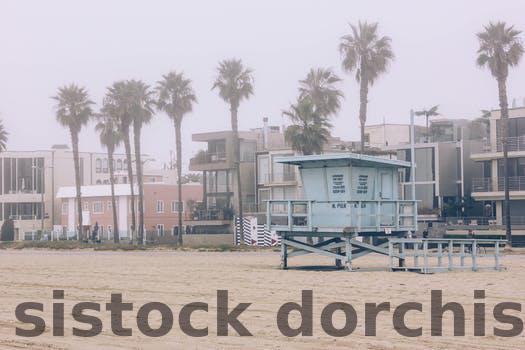
Label: Watermark